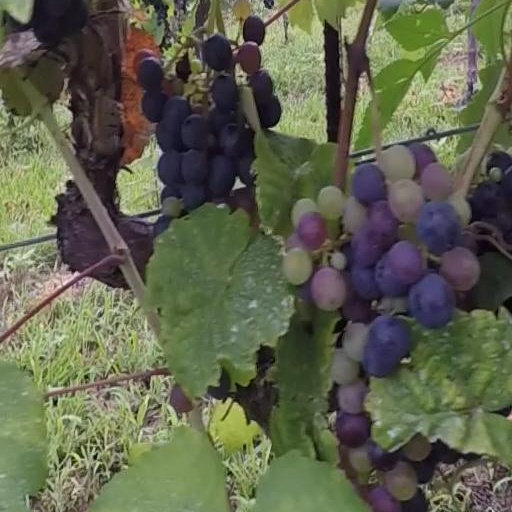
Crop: grape